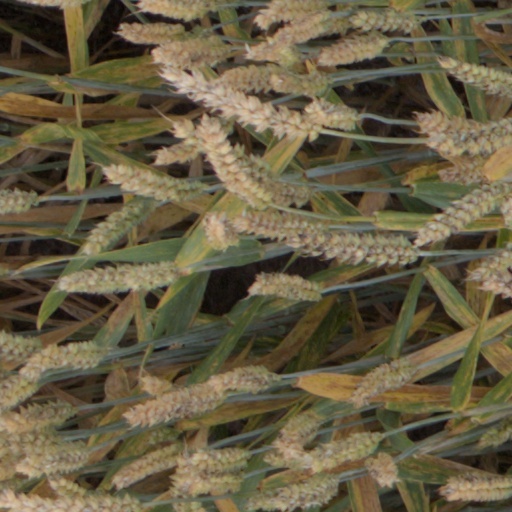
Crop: wheat